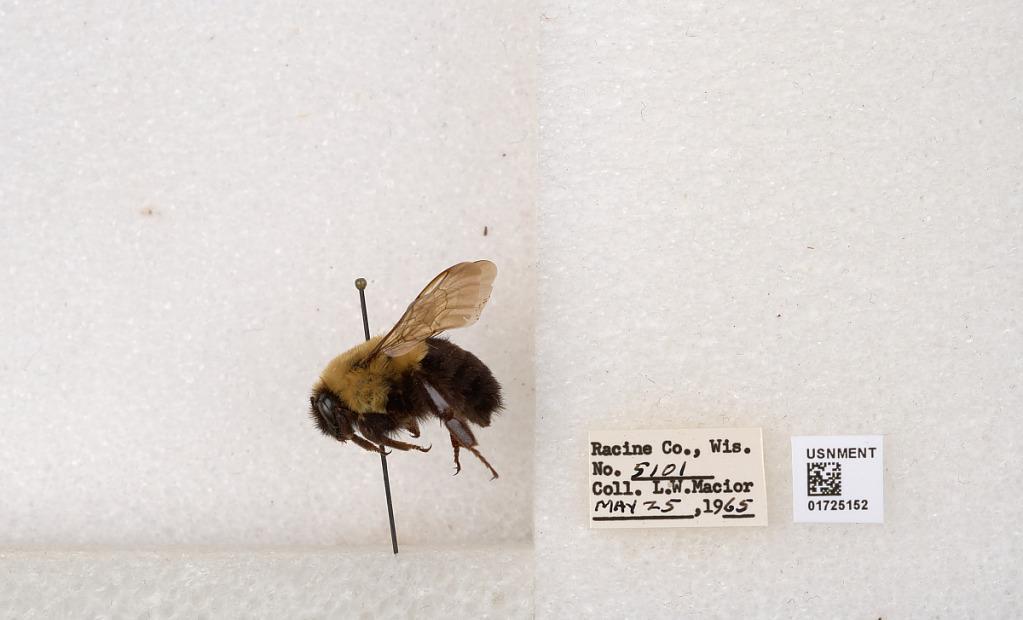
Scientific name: Bombus impatiens Cresson
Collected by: L. Macior
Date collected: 1965-5-25
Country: United States
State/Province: Wisconsin
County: Racine
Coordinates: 42.7299, -87.8123